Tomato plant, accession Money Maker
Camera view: vertical (180 deg); turntable rotation: 270 degrees
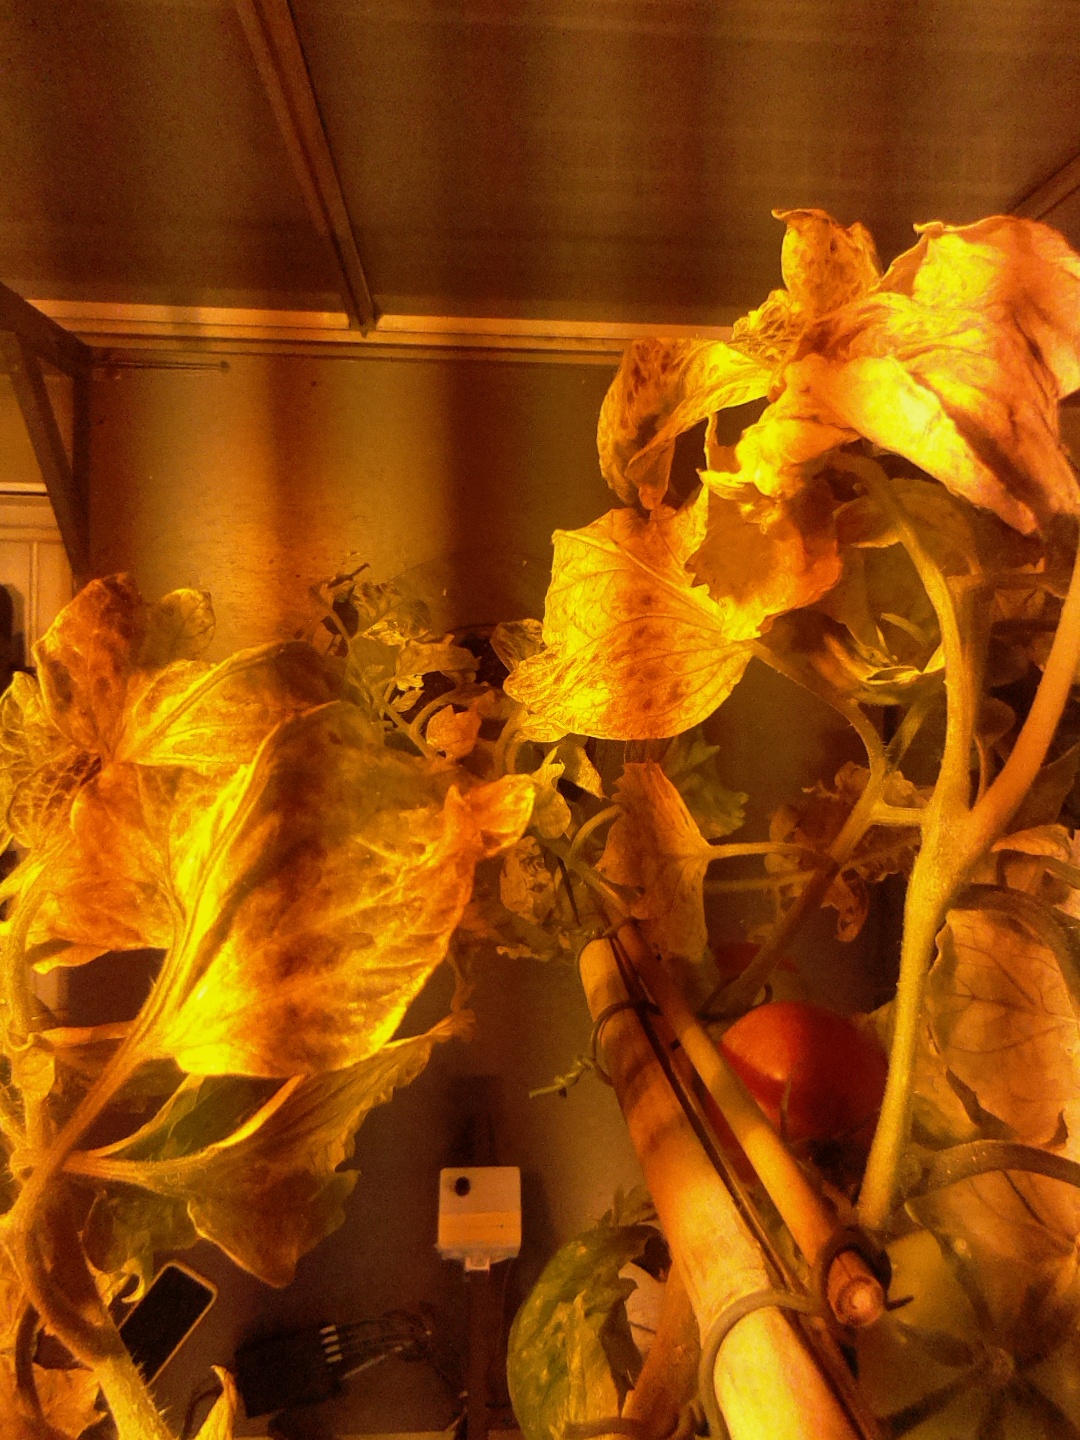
BBCH growth stage 85: 50%-60% of fruits show typical fully ripe color